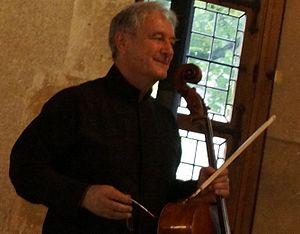
alain Meunier en 2014
Alain Meunier, né le 22 juin 1942, est un violoncelliste français.
1ᵉʳ janvier : le Boléro, sur une musique de Ravel et une chorégraphie de Serge Lifar, représenté à Paris.